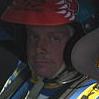
Age: 25